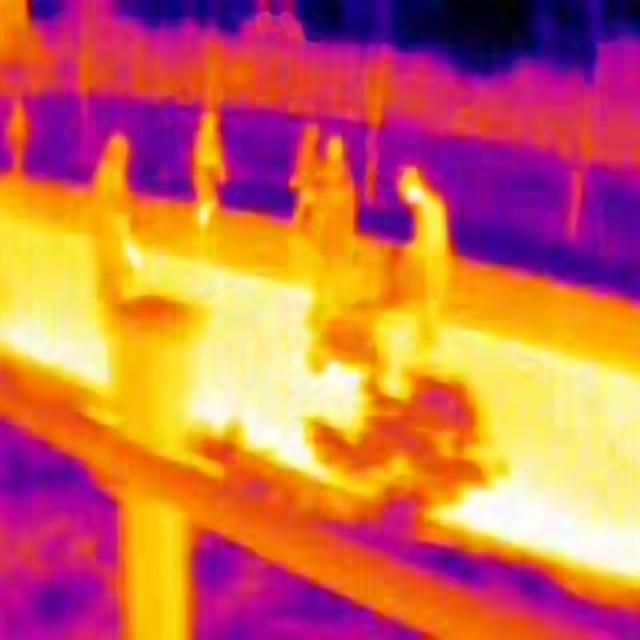
Detected objects:
label: person
label: person
label: person
label: person
label: person
label: person